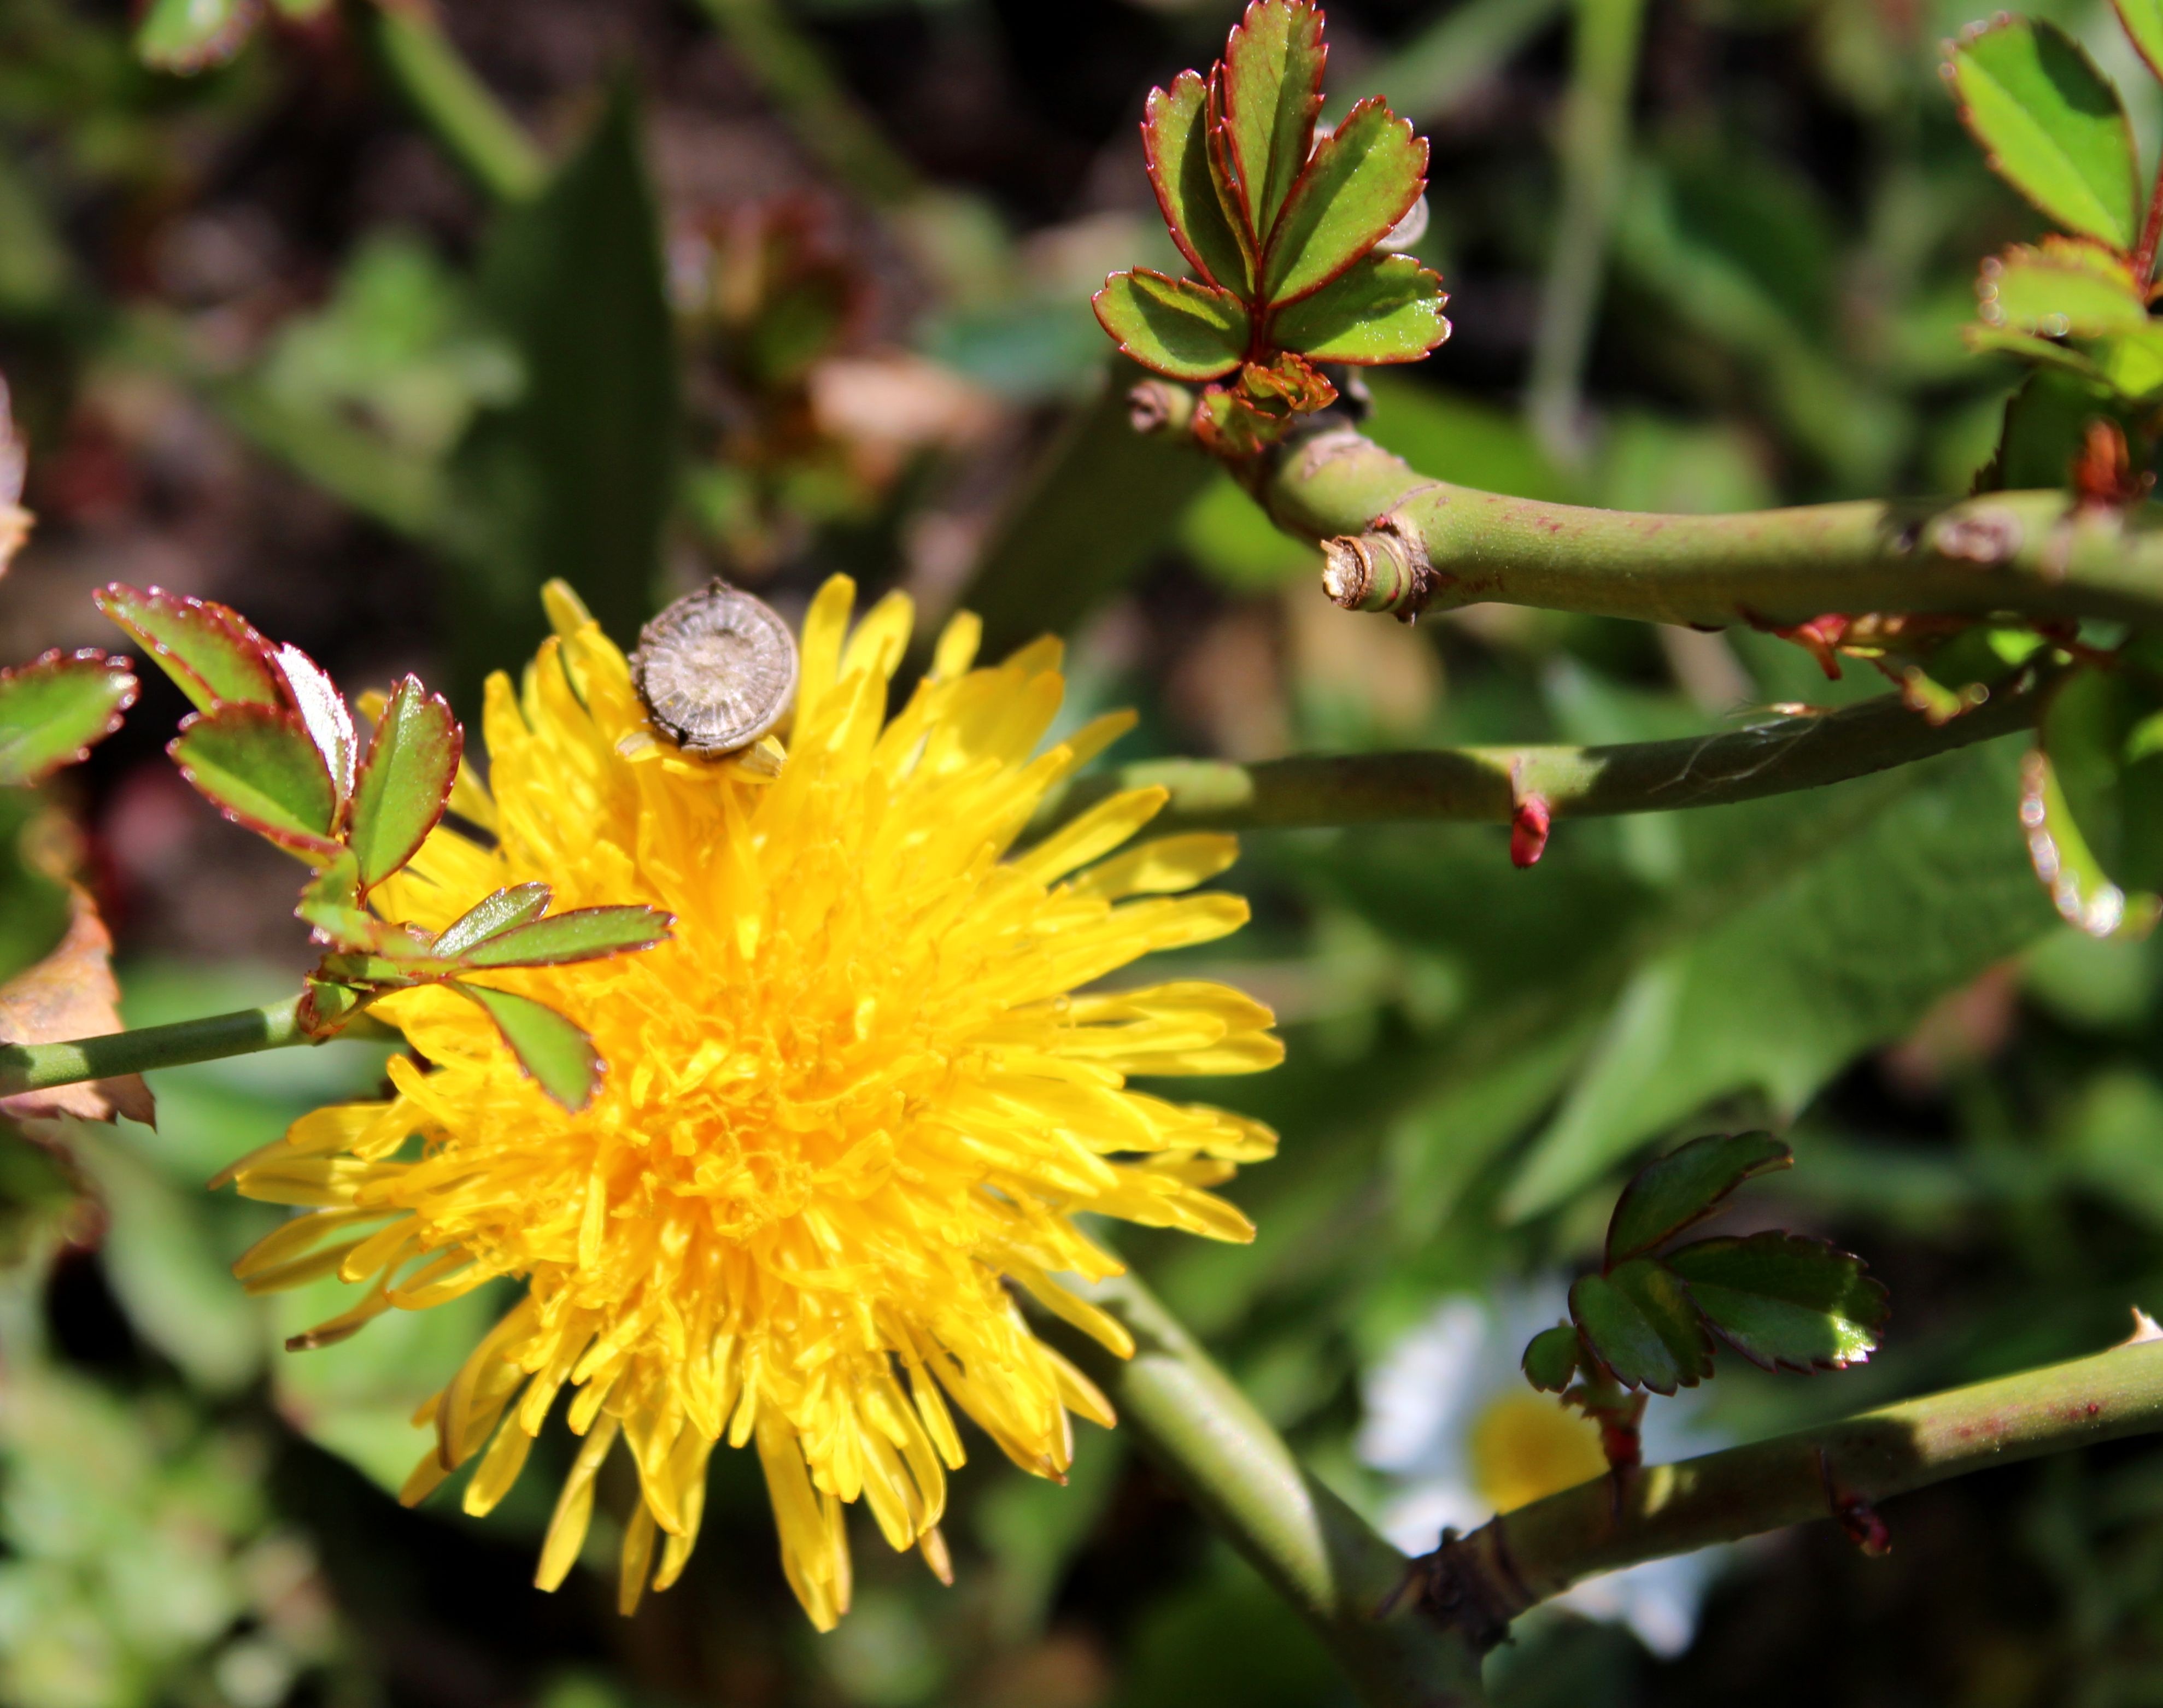
nature, blossom, plant, lawn, dandelion, flower, green, insect, botany, yellow, garden, flora, fauna, invertebrate, wildflower, hot, nectar, macro photography, flowering plant, daisy family, land plant